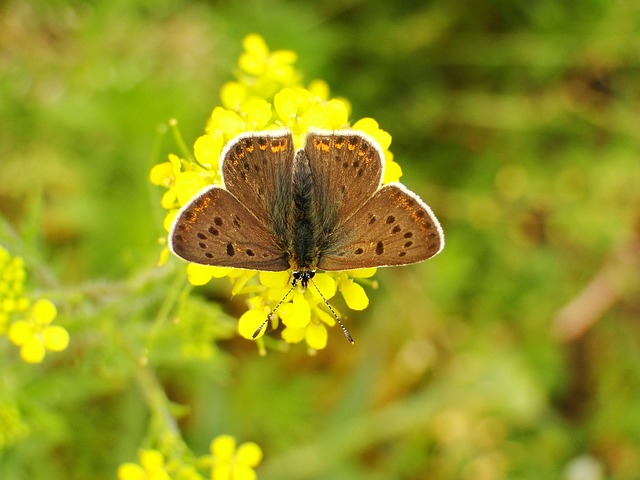
Label: farfalla